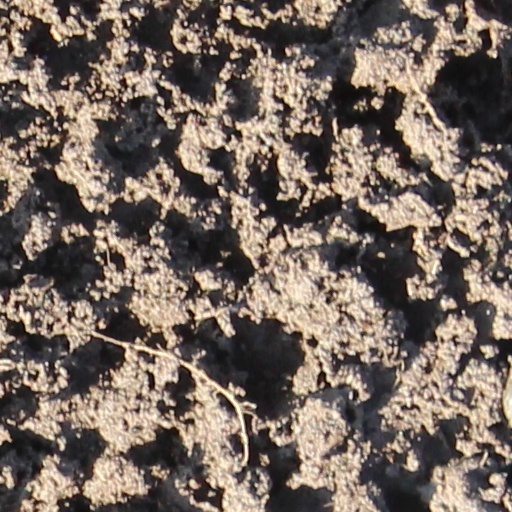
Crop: wheat